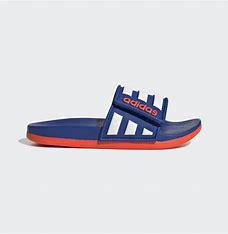
Brand: Adidas
Model: Adilette Comfort